Will White

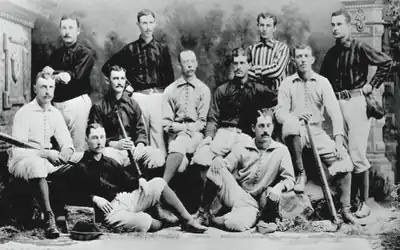
White (middle row, third from left) with the 1882 Cincinnati Red Stockings

In November 1881, White signed to play with the Cincinnati Red Stockings for the inaugural season of the new American Association. During the 1882 season, White compiled a 40–12 record with a 1.54 ERA. He led the American Association in wins (40), complete games (52), and innings pitched (480). White also developed into one of the best-fielding pitchers in baseball. During the 1882 season, White had 223 fielding assists, a total that stood as the major league record for pitchers until Ed Walsh totaled 227 assists in 1907; White's total of 223 assists remains the second highest in major league history for a pitcher. White's 11.1 WAR rating in 1882 was the highest in the major leagues. White also proved to be a decent hitter during the 1882 season, batting .266 with 28 runs scored and 25 runs batted in. White pitched right-handed, but he was a switch hitter. Despite refusing to pitch on Sundays, White led the Red Stockings to their first pennant in 1882.